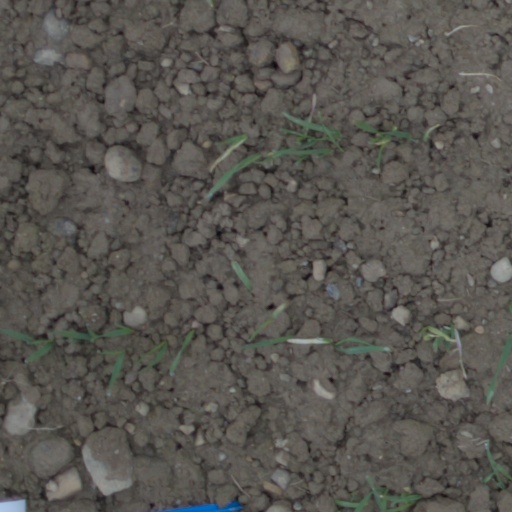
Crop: wheat